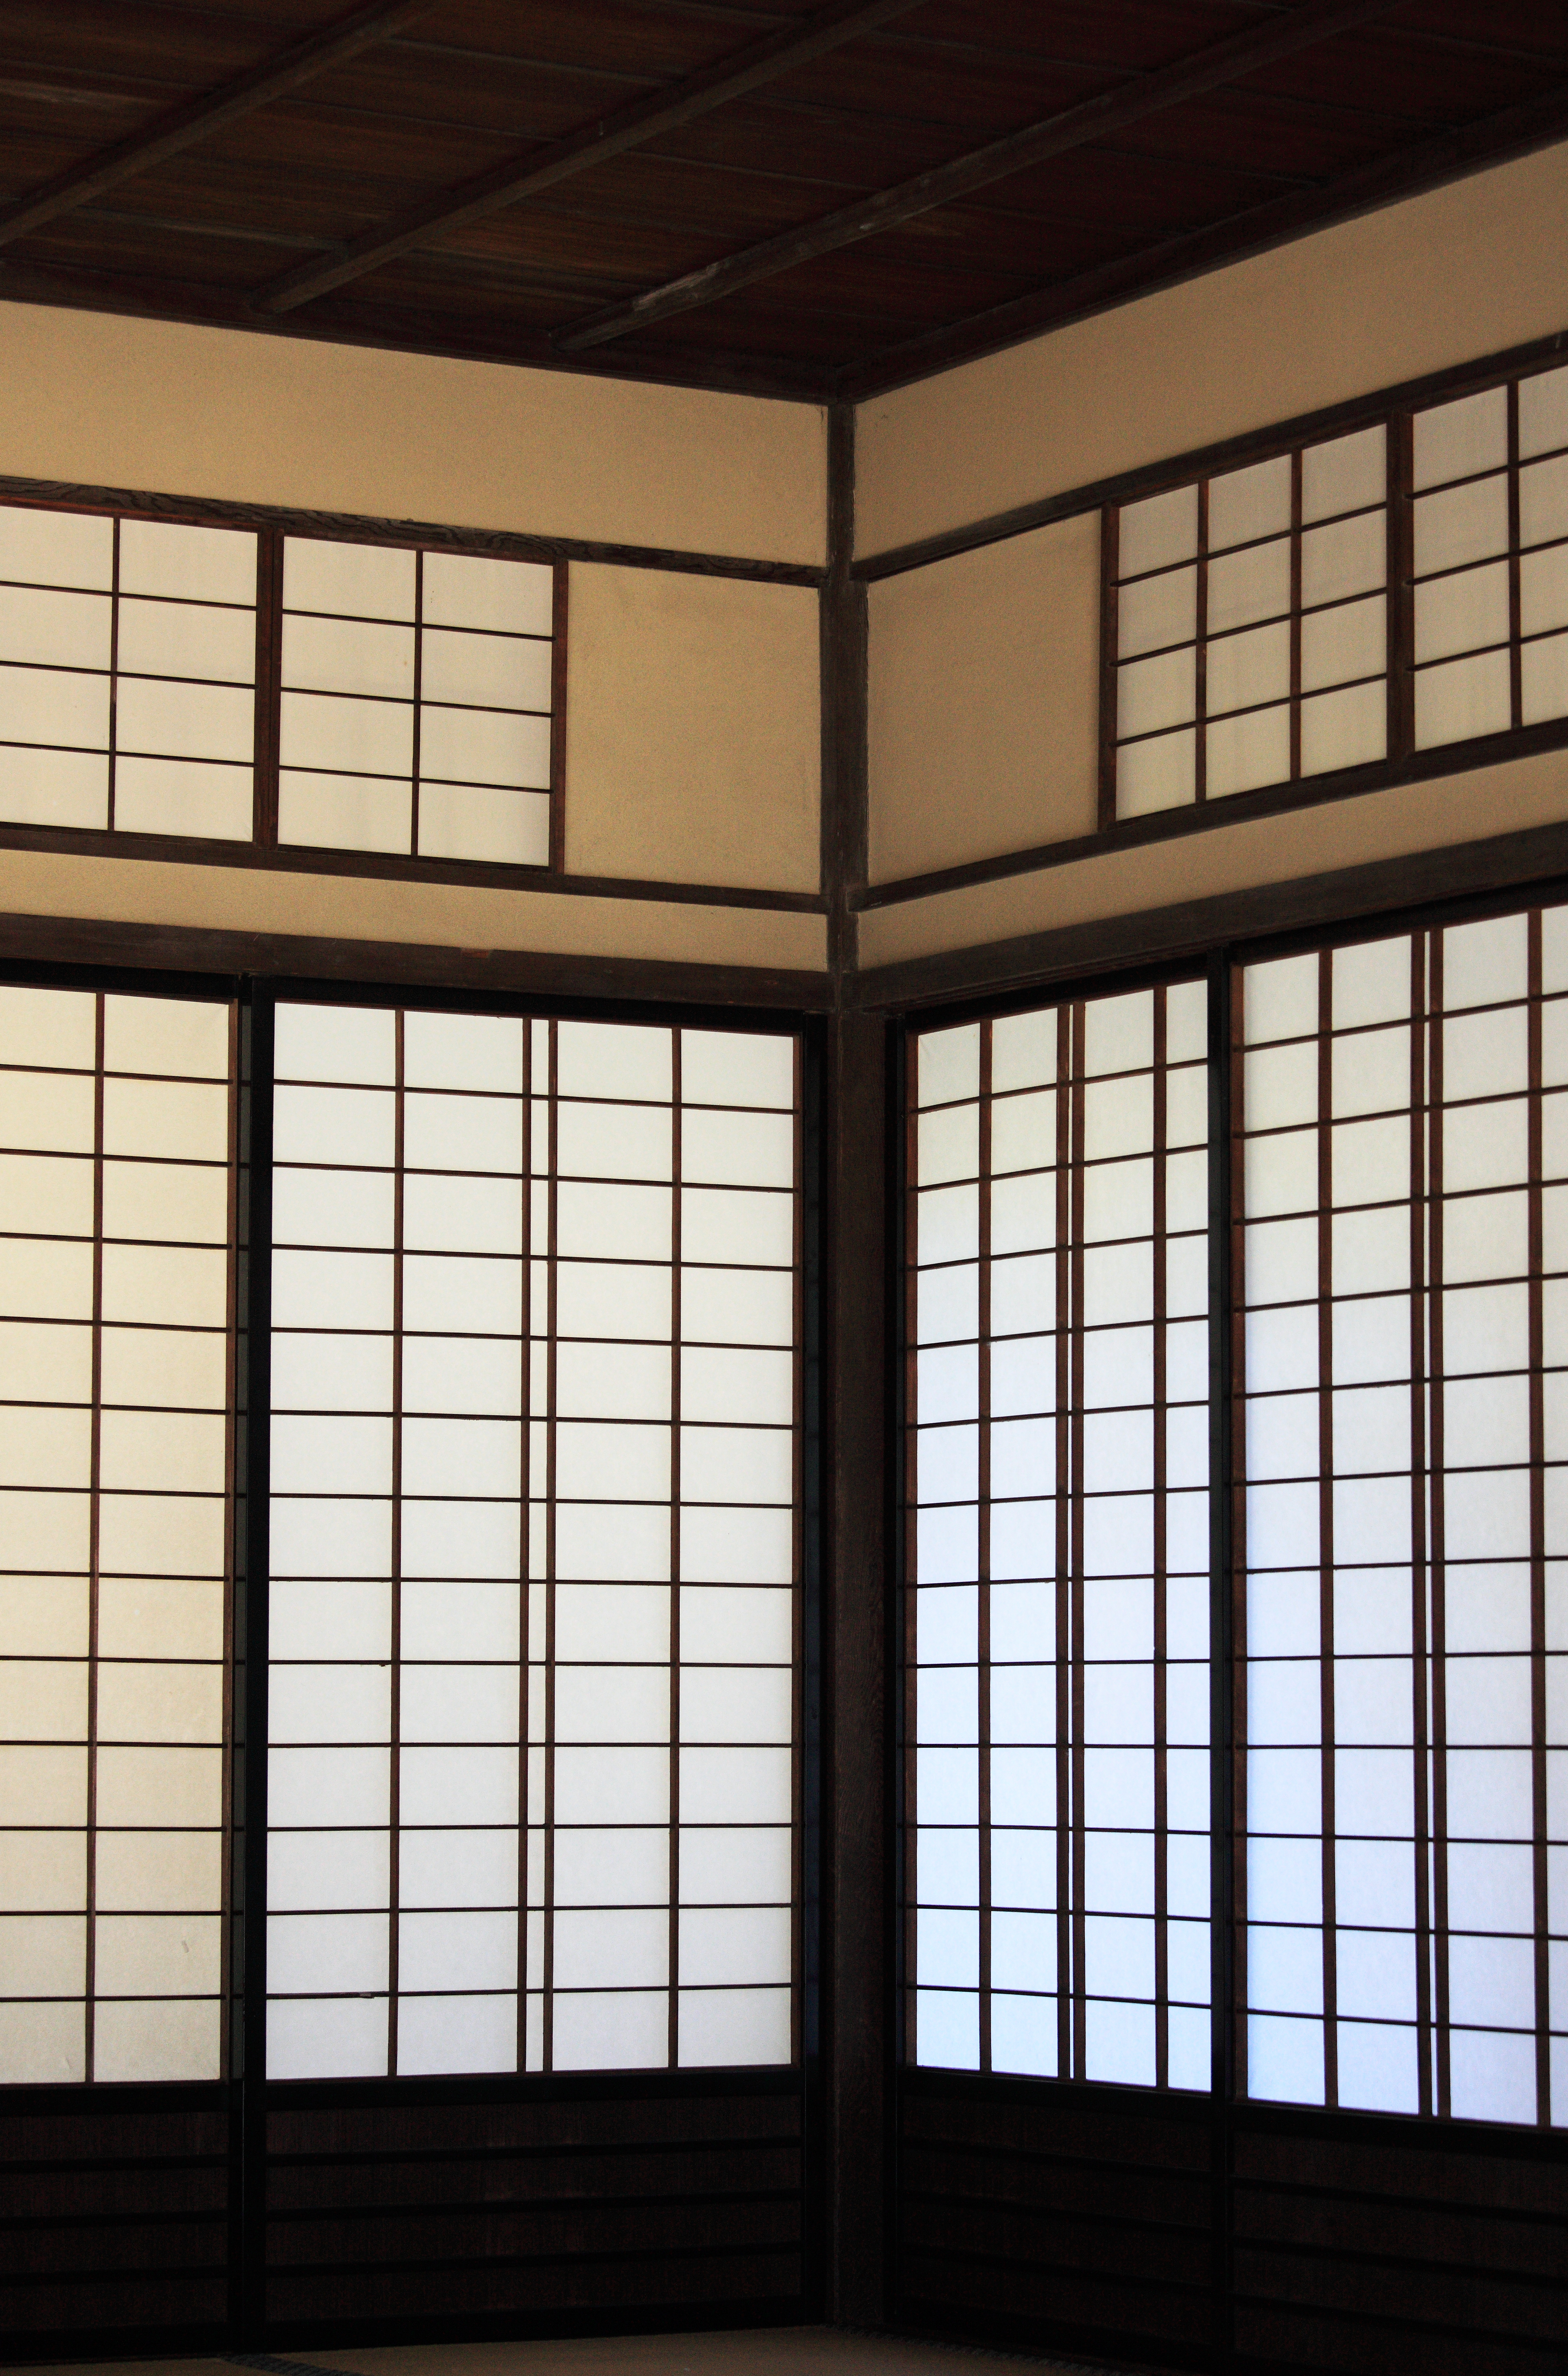
architecture, wood, house, interior, window, glass, home, ceiling, high, ancient, facade, residence, furniture, lighting, door, interior design, design, japanese, symmetry, window blind, 5d, style, hires, markii, traditional, hi, res, resolution, sliding, partition, daylighting, window covering, window treatment